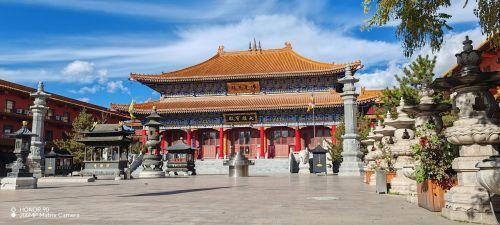
地标名称：清净寺
所在城市：包头市·九原区